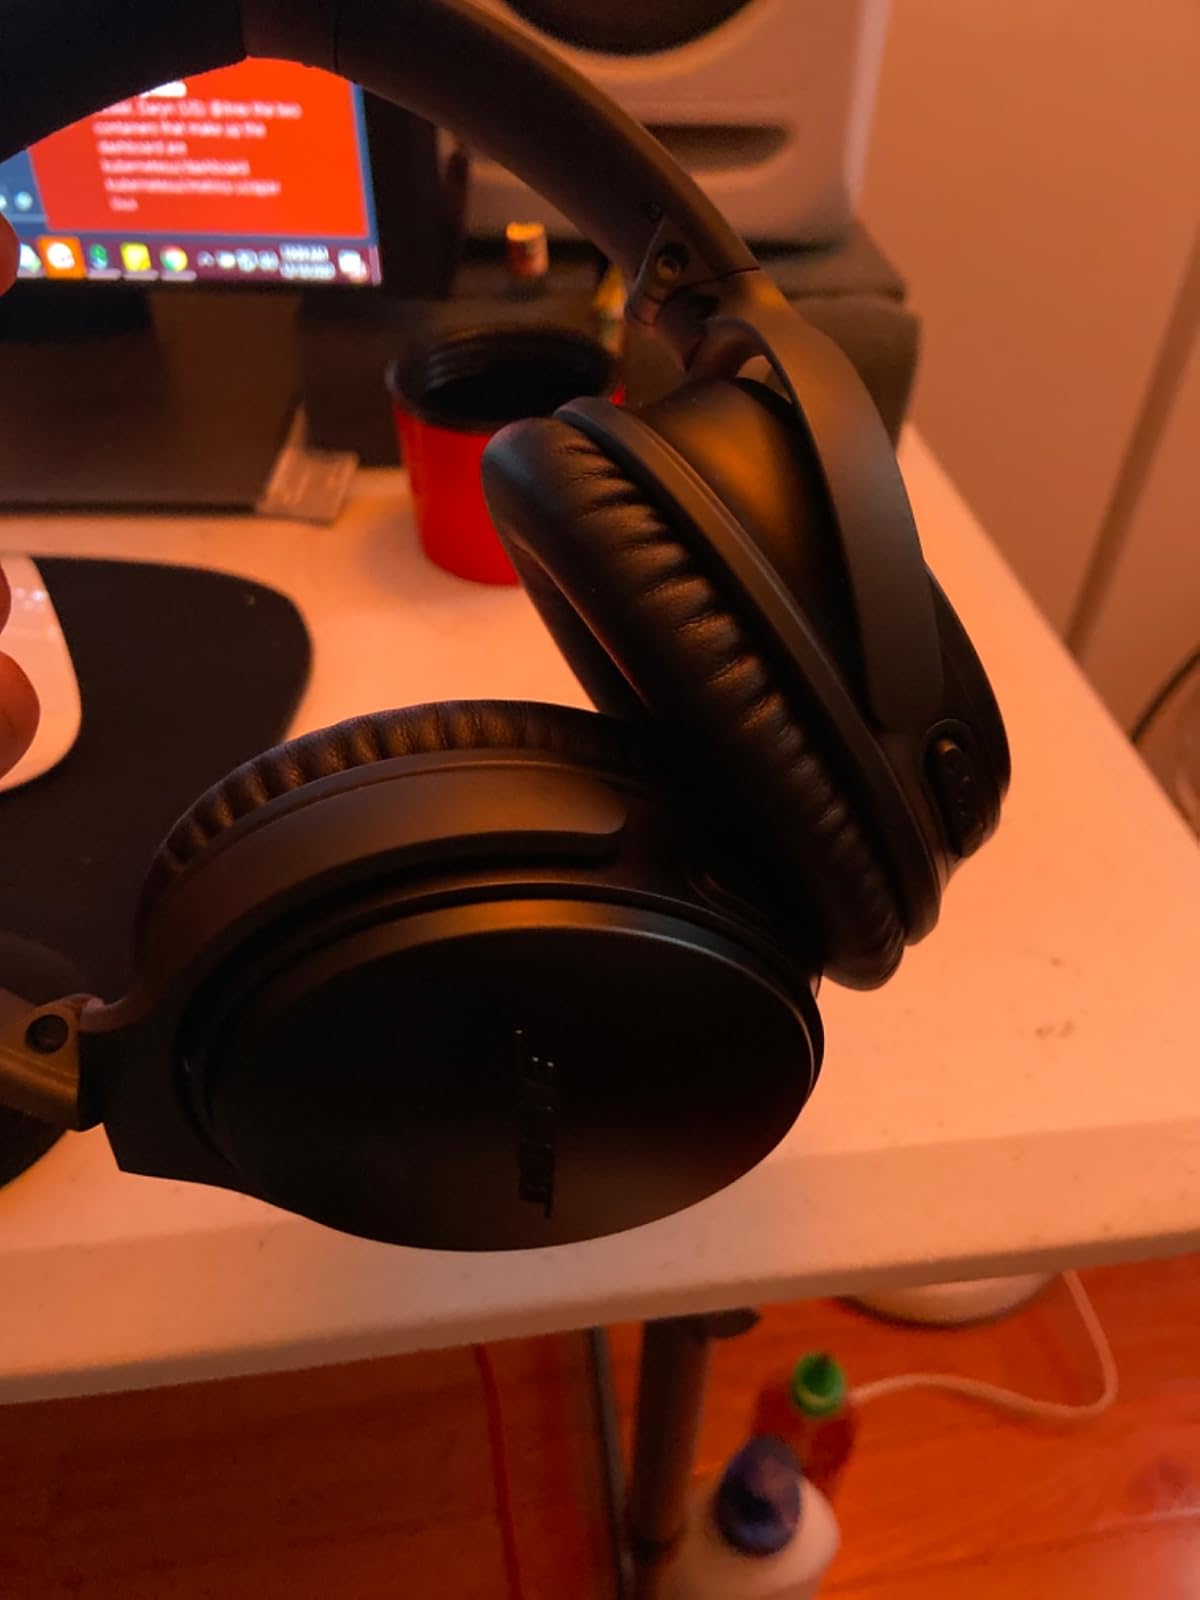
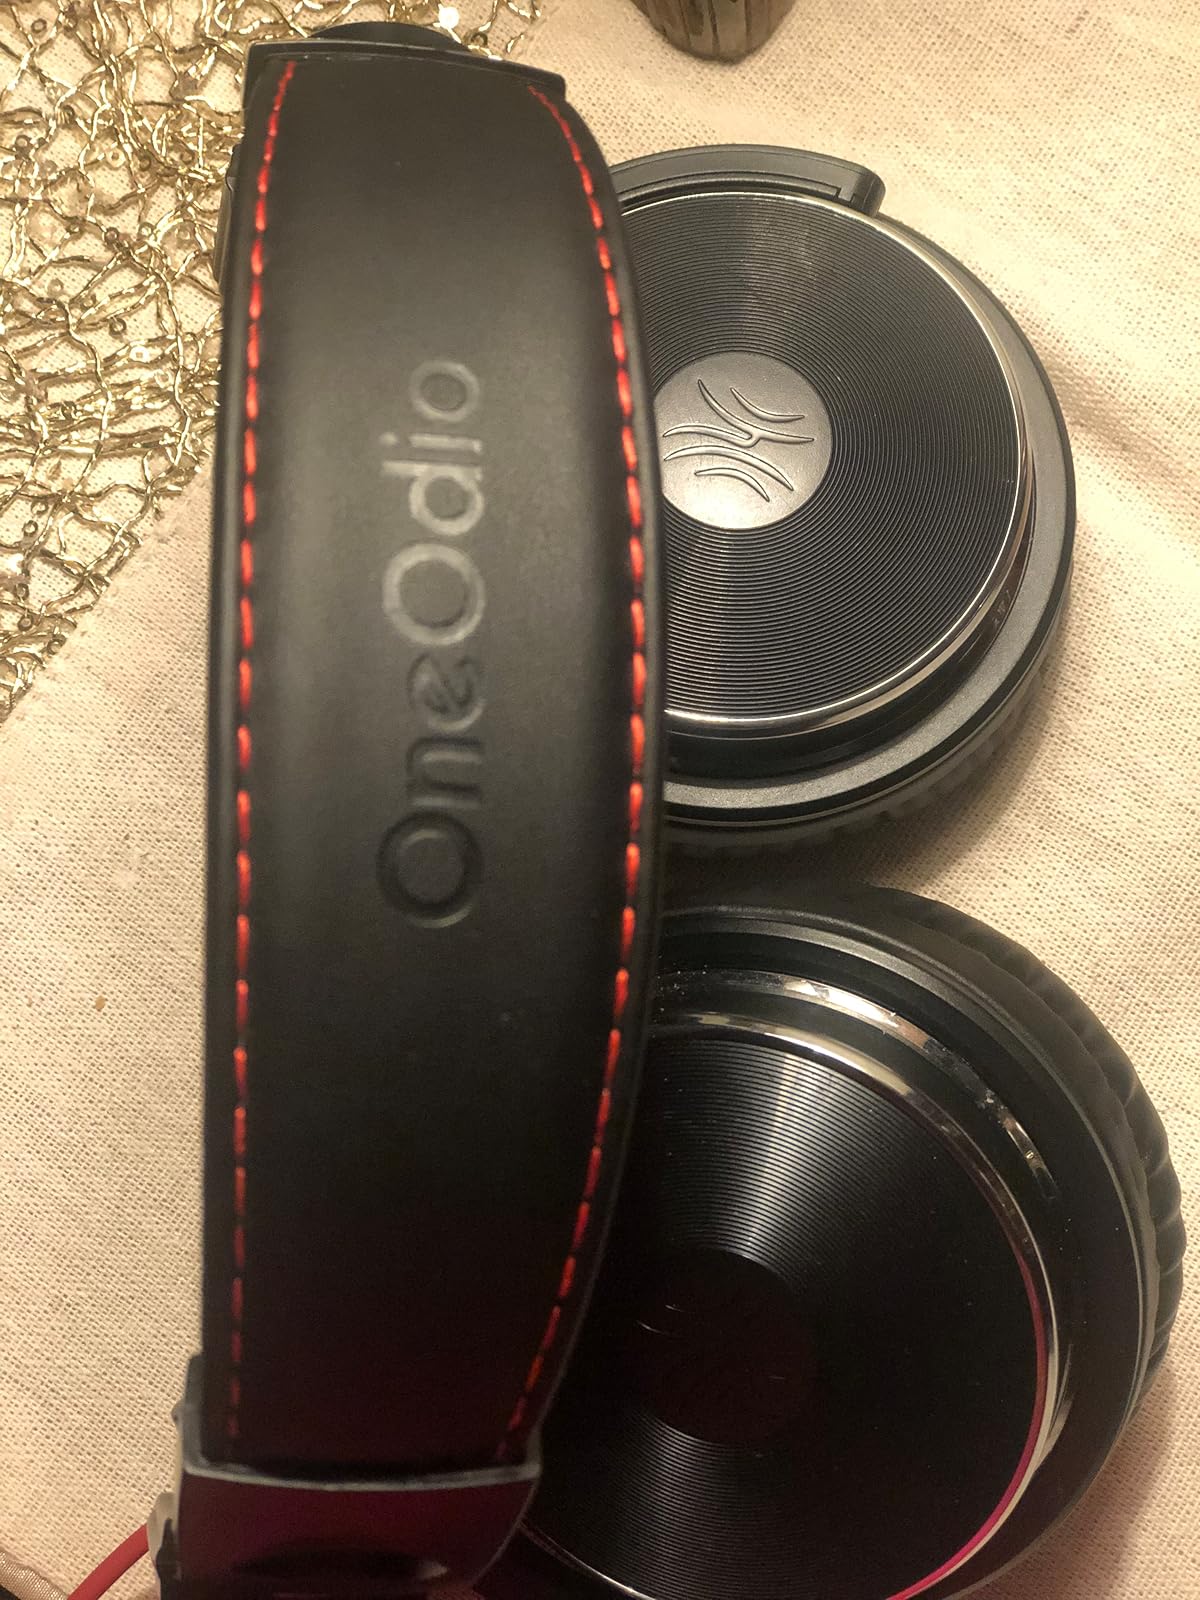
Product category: headphones
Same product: no